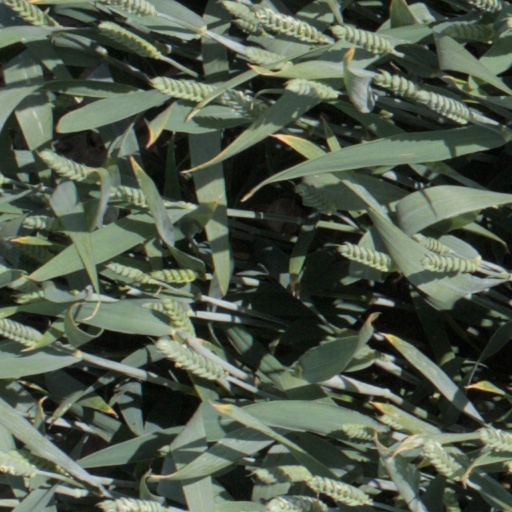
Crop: wheat